Kuhl's maskray

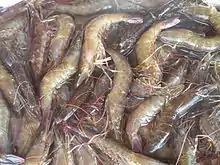
Shrimp, one of the blue-spotted stingray's food sources

Kuhl's maskray feeds on shrimp, small bony fish, mollusks, crabs, and worms. Because this ray is a shallow-bottom feeder, it has a small variety of marine life on which to prey. It overpowers its prey by pinning it to the bottom of the seafloor with its fins. This ray has numerous tiny teeth, with the lower jaw being slightly convex. Like most stingrays, it has plate-like teeth to crush prey.